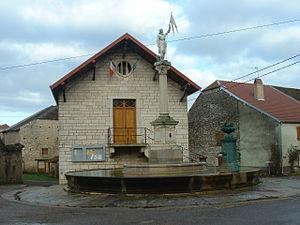
mairie de fr:Vantoux-et-Longevelle auteur Jéremy Chausse